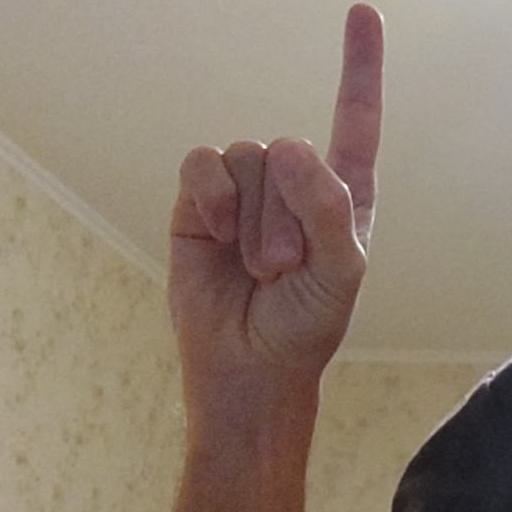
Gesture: one